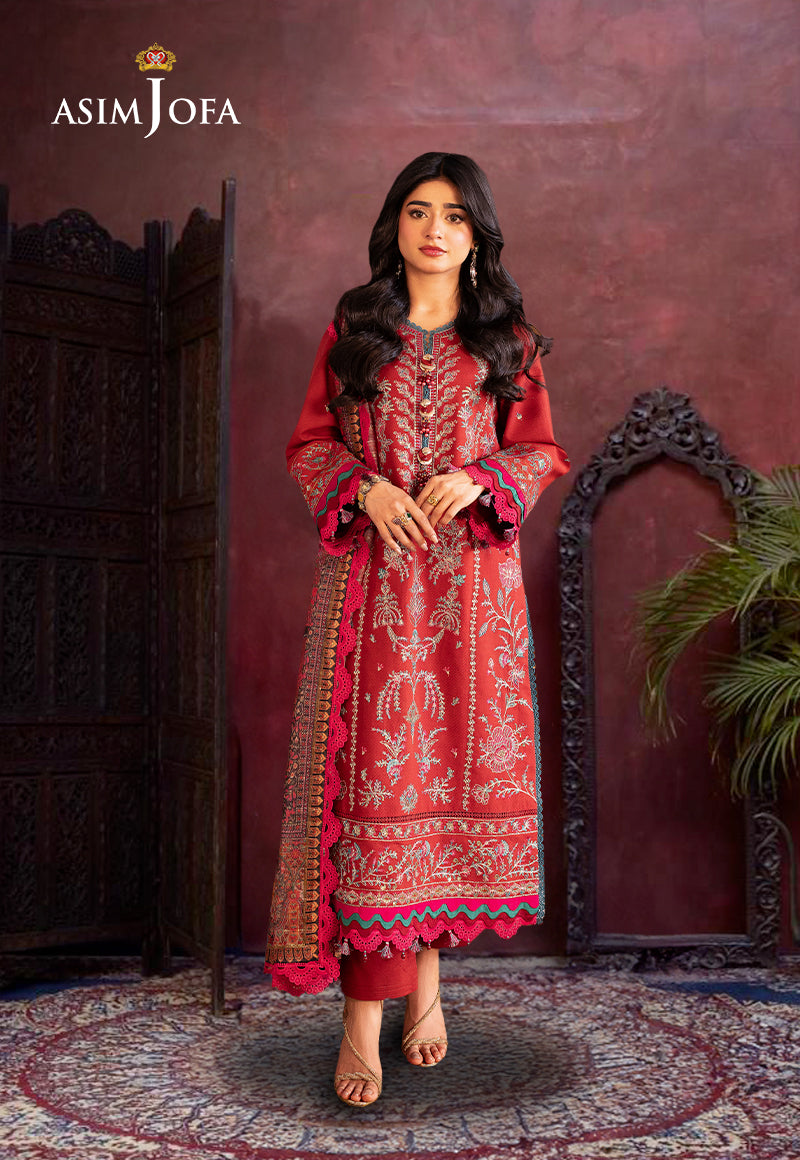
maroon embroidered salwar suit